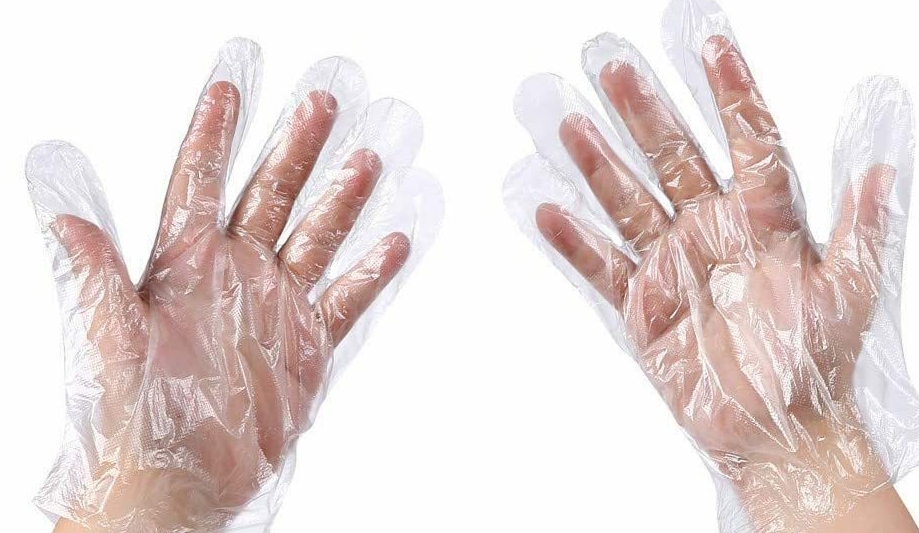
Label: trash